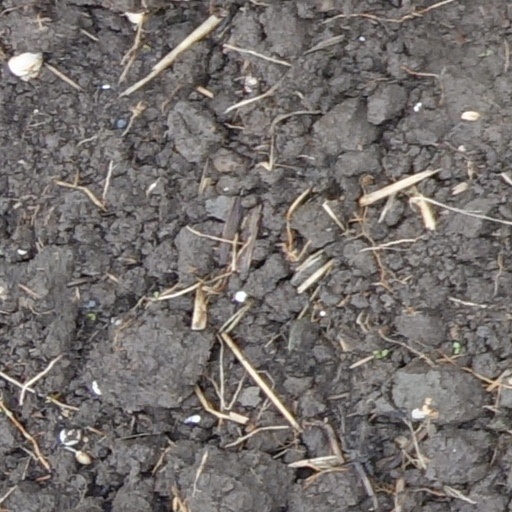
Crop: wheat